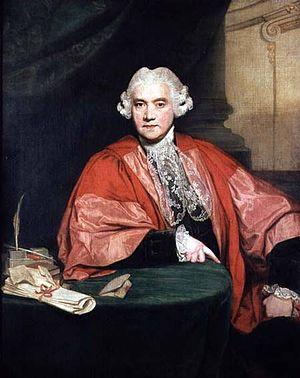
John Hely plus tard, Hely-Hutchinson est un avocat irlandais, homme d'État et prévôt du Trinity College de Dublin.